Recursion

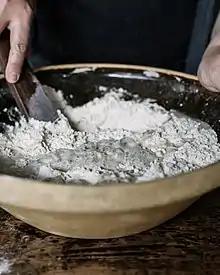
Sourdough starter being stirred into flour to produce sourdough: the recipe calls for some sourdough left over from the last time the same recipe was made.

In mathematics and computer science, a class of objects or methods exhibits recursive behavior when it can be defined by two properties: